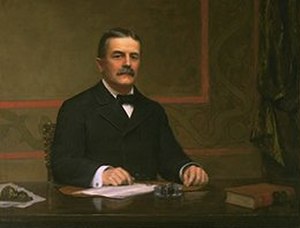
Amerikanske finansministre / Liste over USA's finansministre
Charles Stebbins Fairchild
USA's finansminister er et amerikansk føderalt embede i USA's regering, som blev oprettet 17. september 1789 med Alexander Hamilton som første minister. Finansministeren er øverste leder af det amerikanske finansministerium, og arbejder med finans- og pengepolitik, samt indtil 2003 enkelte sager indenfor national sikkerhed og forsvar. Størstedelen af ministeriets tjenester indenfor lovhåndhævelse, såsom ATF, toldtjenesten og United States Secret Service blev omstruktureret til andre ministerier i 2003 i forbindelse med oprettelsen af Home land Security.